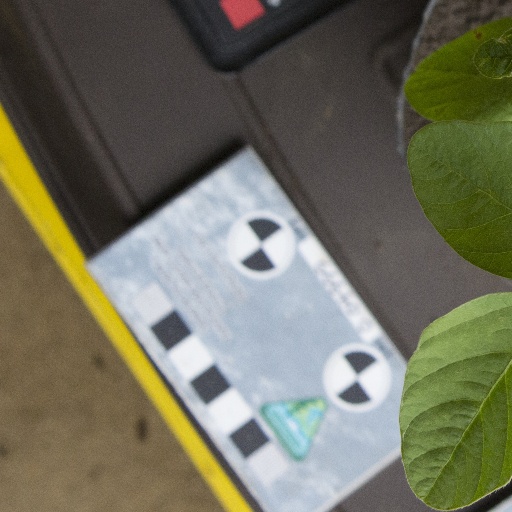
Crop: soybean